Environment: real
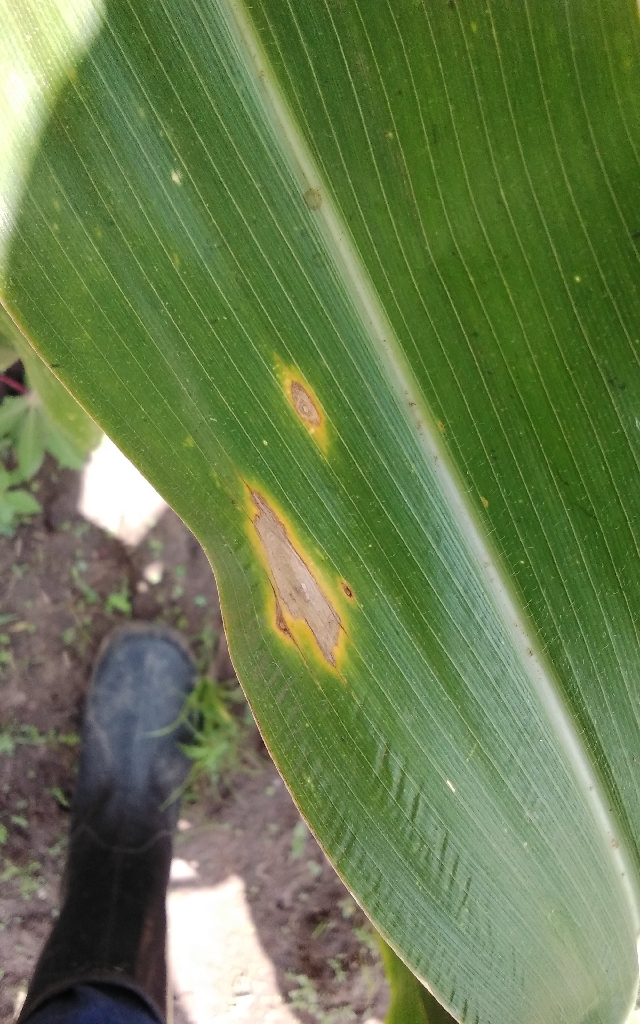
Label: northern_corn_leaf_blight